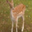
Label: deer